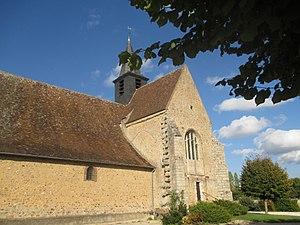
Église Saint-Pierre de Bussy-le-Repos (Yonne)
Bussy-le-Repos est une commune française, située dans le département de l'Yonne en région Bourgogne-Franche-Comté.